Windows XP editions

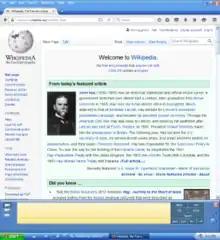
Windows XP Tablet PC Edition screenshot, showing a docked tip from Tablet PC Edition 2005 and Firefox 43.0

Windows XP Tablet PC Edition is based on Windows XP Professional and includes all the software features provided in it. In addition, it includes some of the following components: